Amstelland

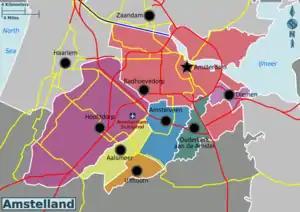
Map of Amstelland

Amstelland is the area along the river Amstel in the Netherlands, beginning in South Holland and running north towards Amsterdam in southern North Holland.